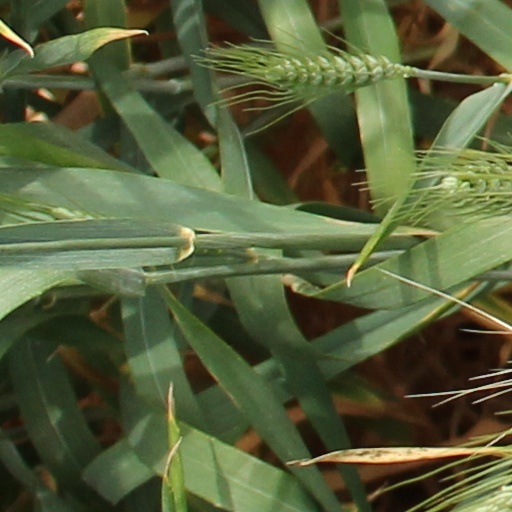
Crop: wheat